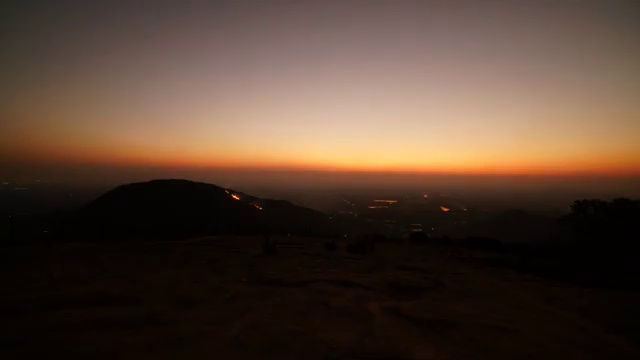
Fire: no
Smoke: no